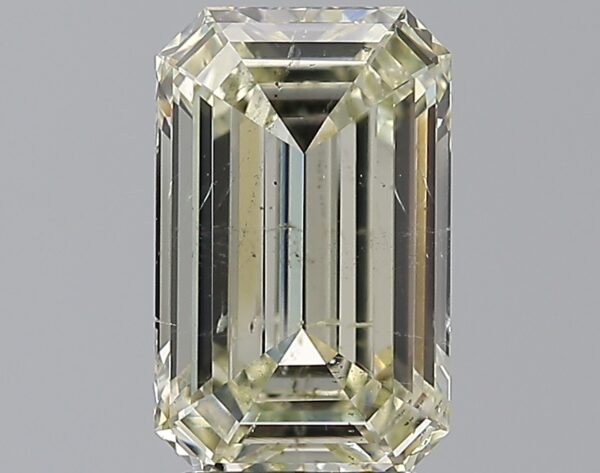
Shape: emerald
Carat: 2.8
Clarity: SI2
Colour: U-V
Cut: EX
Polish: EX
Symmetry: EX
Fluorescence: N
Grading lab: GIA
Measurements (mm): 10.66 x 6.67 x 3.95